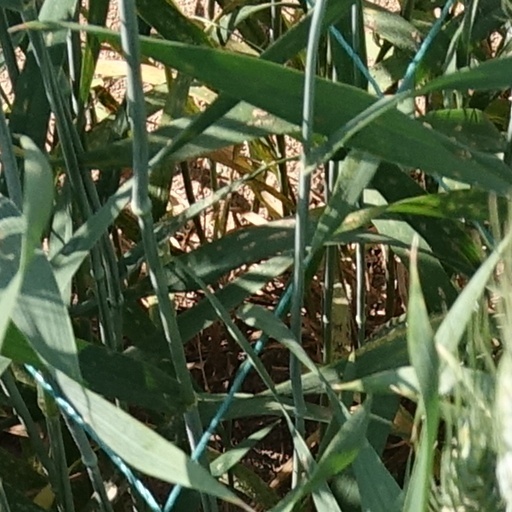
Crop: wheat